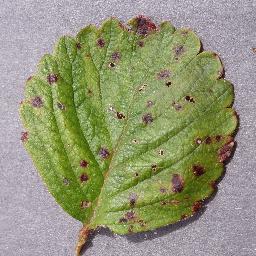
Label: Strawberry___Leaf_scorch